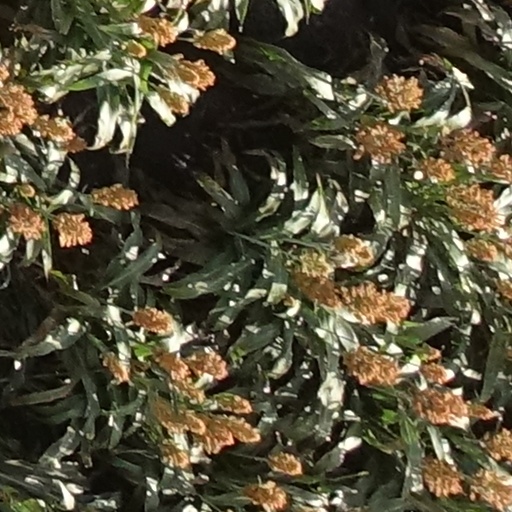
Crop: sorghum